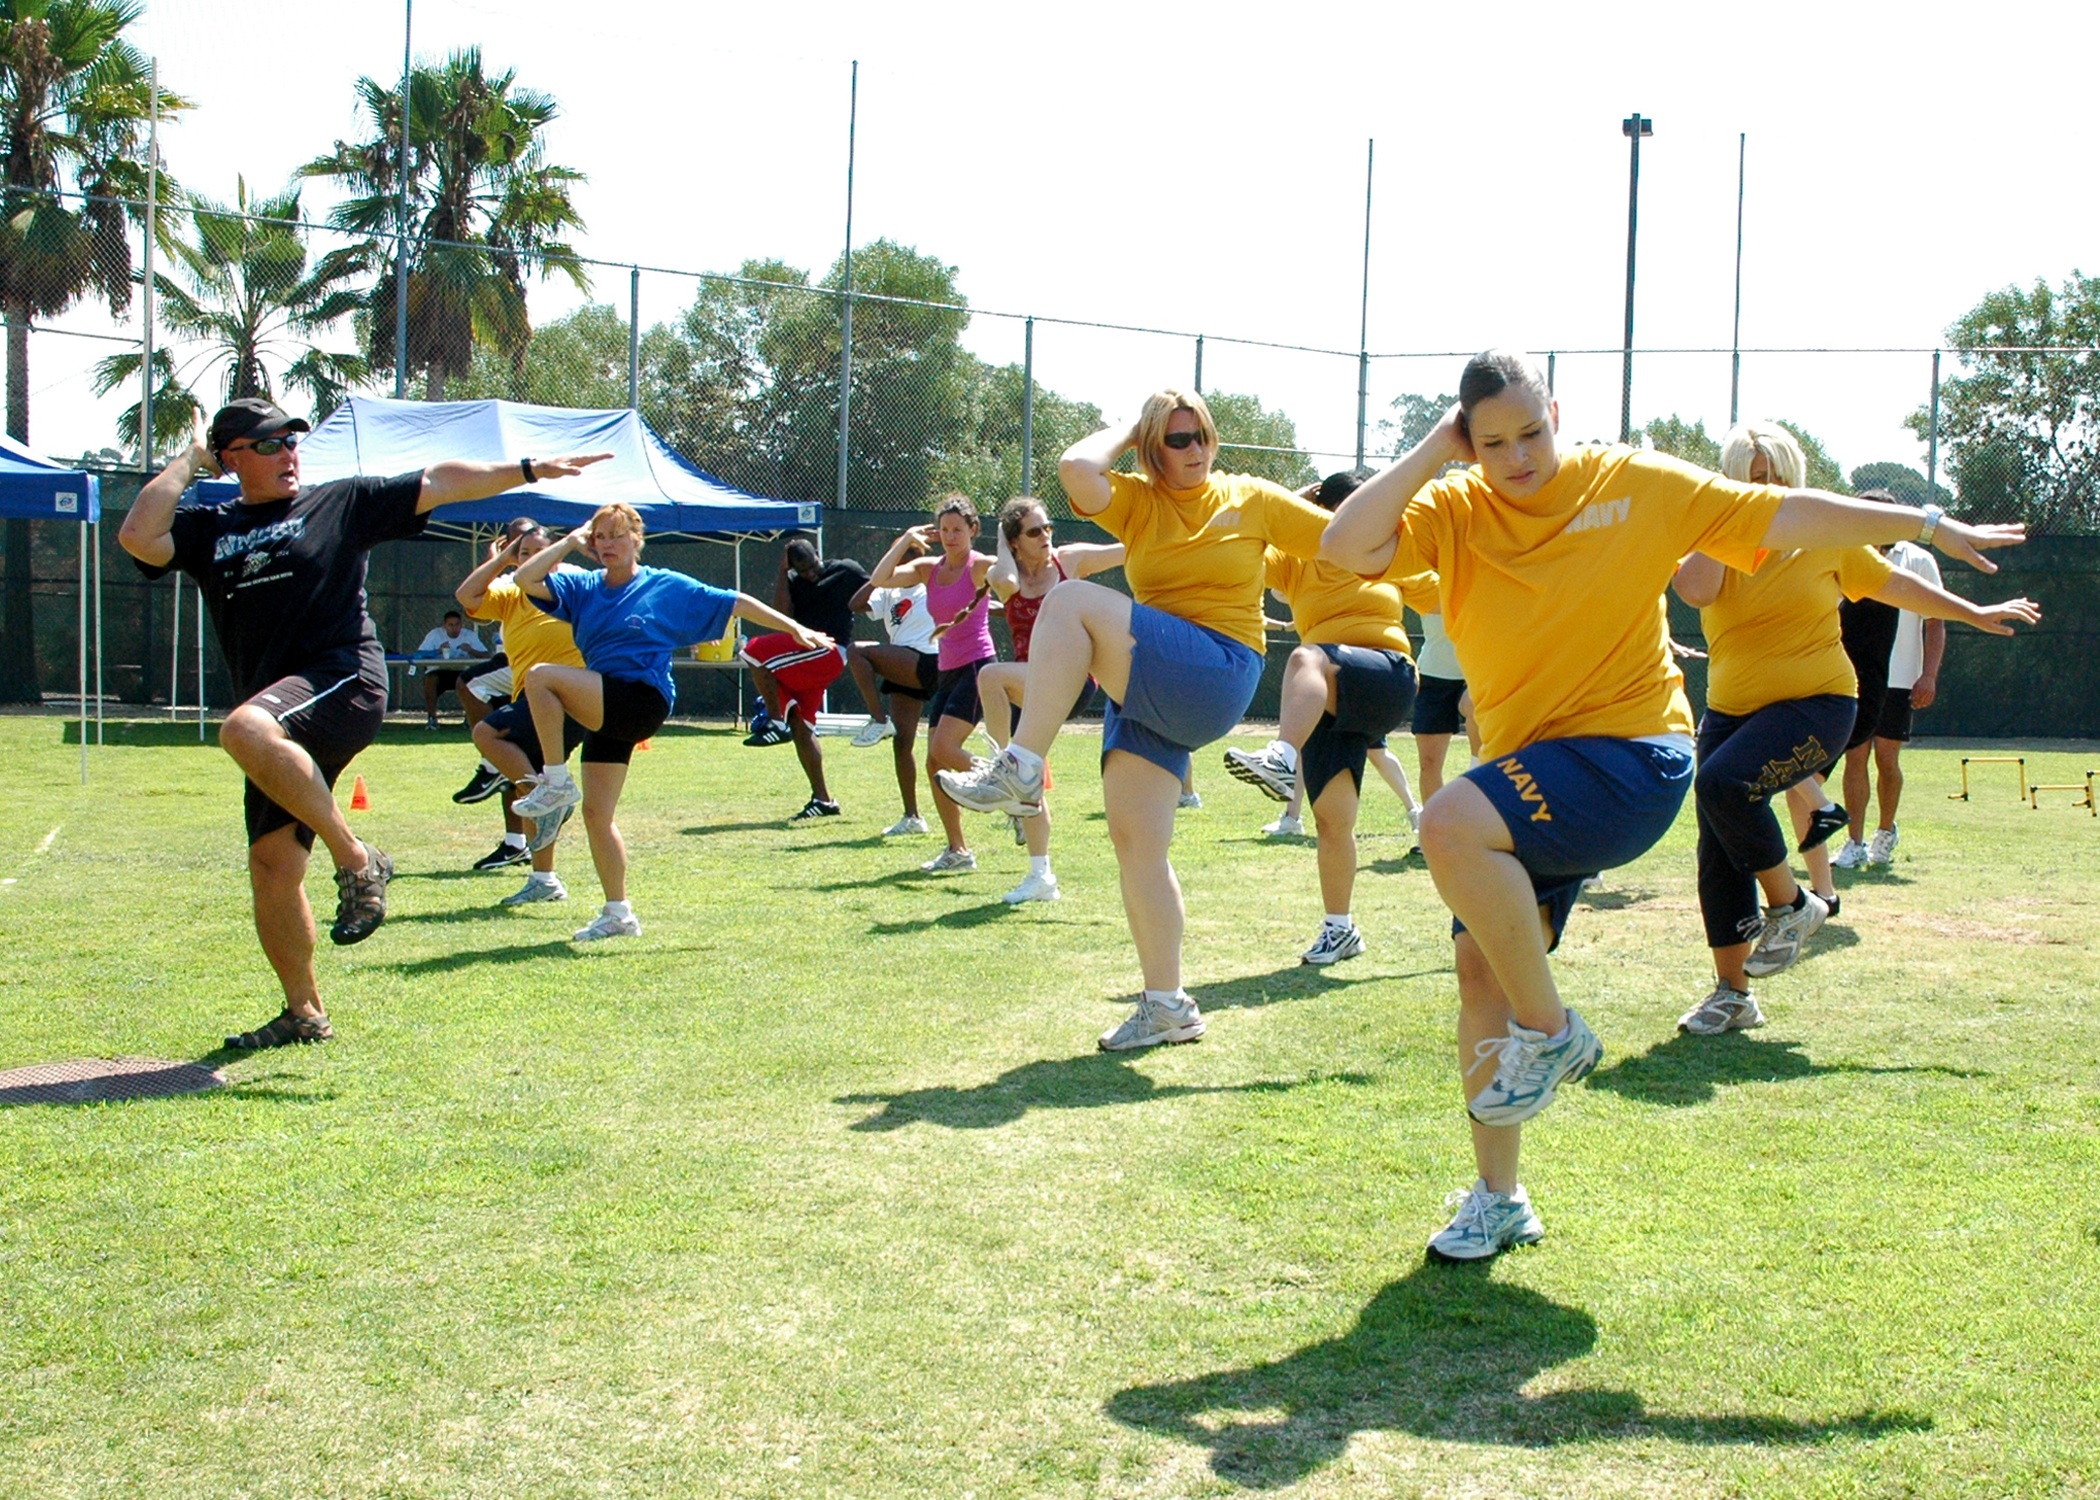
man, people, sport, running, fitness, gym, instructor, motivation, relaxation, women, sports, performance, endurance, bodybuilding, diet, sprint, gymnastics, teaching, hobbies, physical exercise, lose weight, sweat, sweating, physical condition, to strengthen, to tone up, burn calories, human action, endurance sports, physical fitness, duathlon, gymnatique courses, professor of sport